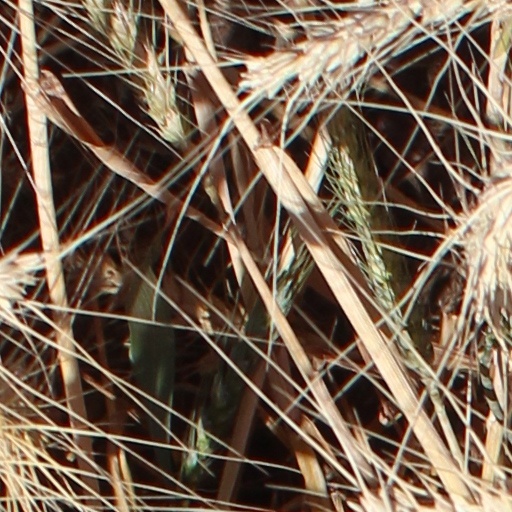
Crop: wheat